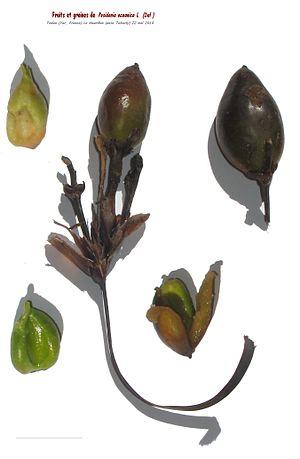
Fruits et graines de Posidonia oceanica (L.)Del.. Un fruit est porté par une inflorescence. Échoués sur le rivage de Toulon (Var, France),4e anse du Mourillon dite «
La Posidonie de Méditerranée est une espèce de plantes à fleurs aquatique de la famille des Posidoniaceae et endémique de la Mer Méditerranée. Ce n'est pas une algue, bien qu'elle vive sous l'eau ; il s'agit d'une plante angiosperme monocotylédone sous-marine. Comme toutes les plantes à fleurs, elle a des racines, une tige qui est ici rhizomateuse, et des feuilles rubanées mesurant jusqu'à un mètre de long et disposées en touffes de 6 à 7. Elle fleurit en automne et produit au printemps des fruits flottants communément appelés olive di mare en Italie.